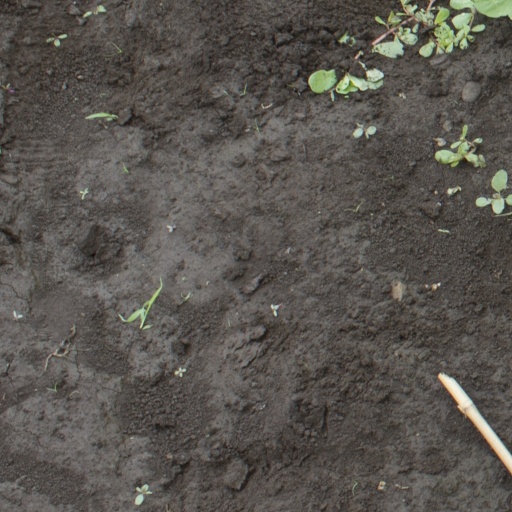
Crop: soybean